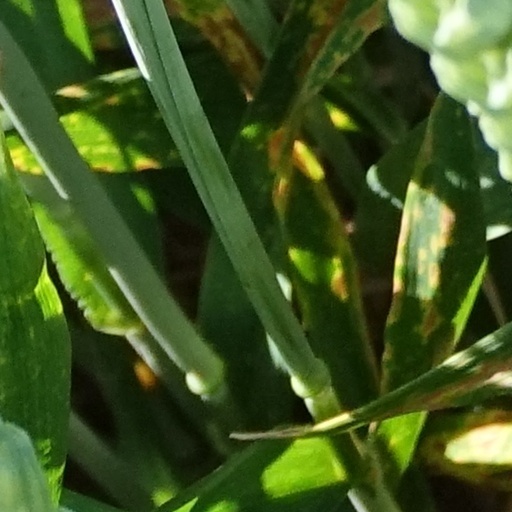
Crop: wheat